Seclantás

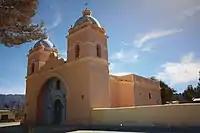
Seclantás

Seclantás is a small village located in northwestern Argentina, 165 km south west from Salta. Historically, the Calchaqui Valley was occupied by several tribes, each with its own chief. In the region, where Seclantas is nowadays, there lived a tribe whose chief was called “Seclanta”. Hence the name of the village.